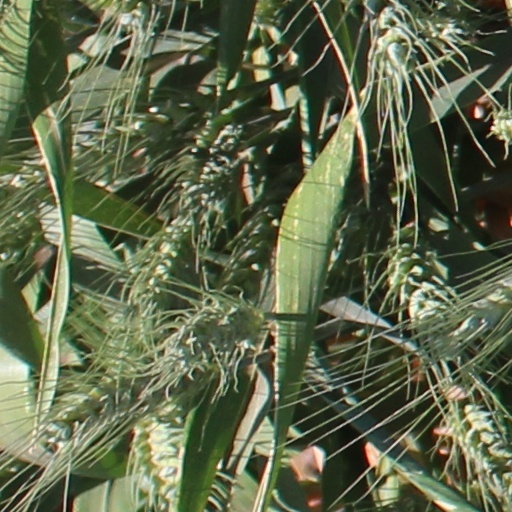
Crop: wheat